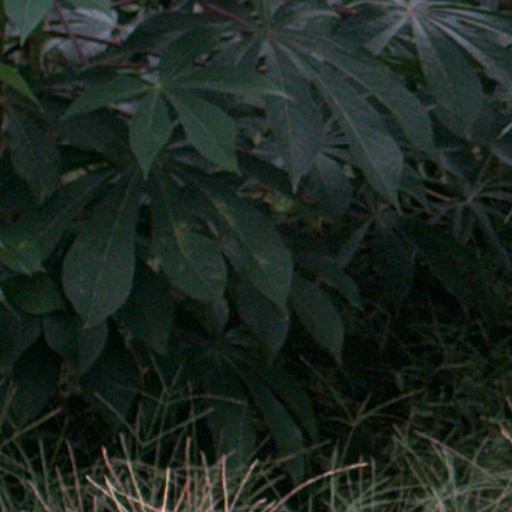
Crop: cassava